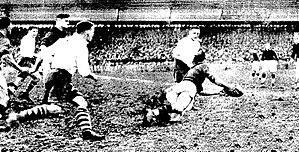
Championnat de France de rugby à XV 1936 Narbonne - Montferrand, le demi de mêlée narbonnais Lombard transmet à ses équipiers Ciottes et Raynaud.
Le championnat de France de rugby à XV de première division 1935-1936 est remporté par le RC Narbonne qui bat l'AS Montferrand en finale.
François Lombard, né le 10 février 1906 à Narbonne et mort le 15 septembre 1996 à Brive-la-Gaillarde, est un joueur français de rugby à XV évoluant initialement au poste de troisième ligne aile avant de passer demi de mêlée. Il est le capitaine du RC Narbonne lors de la première victoire du club en championnat de France en 1936.